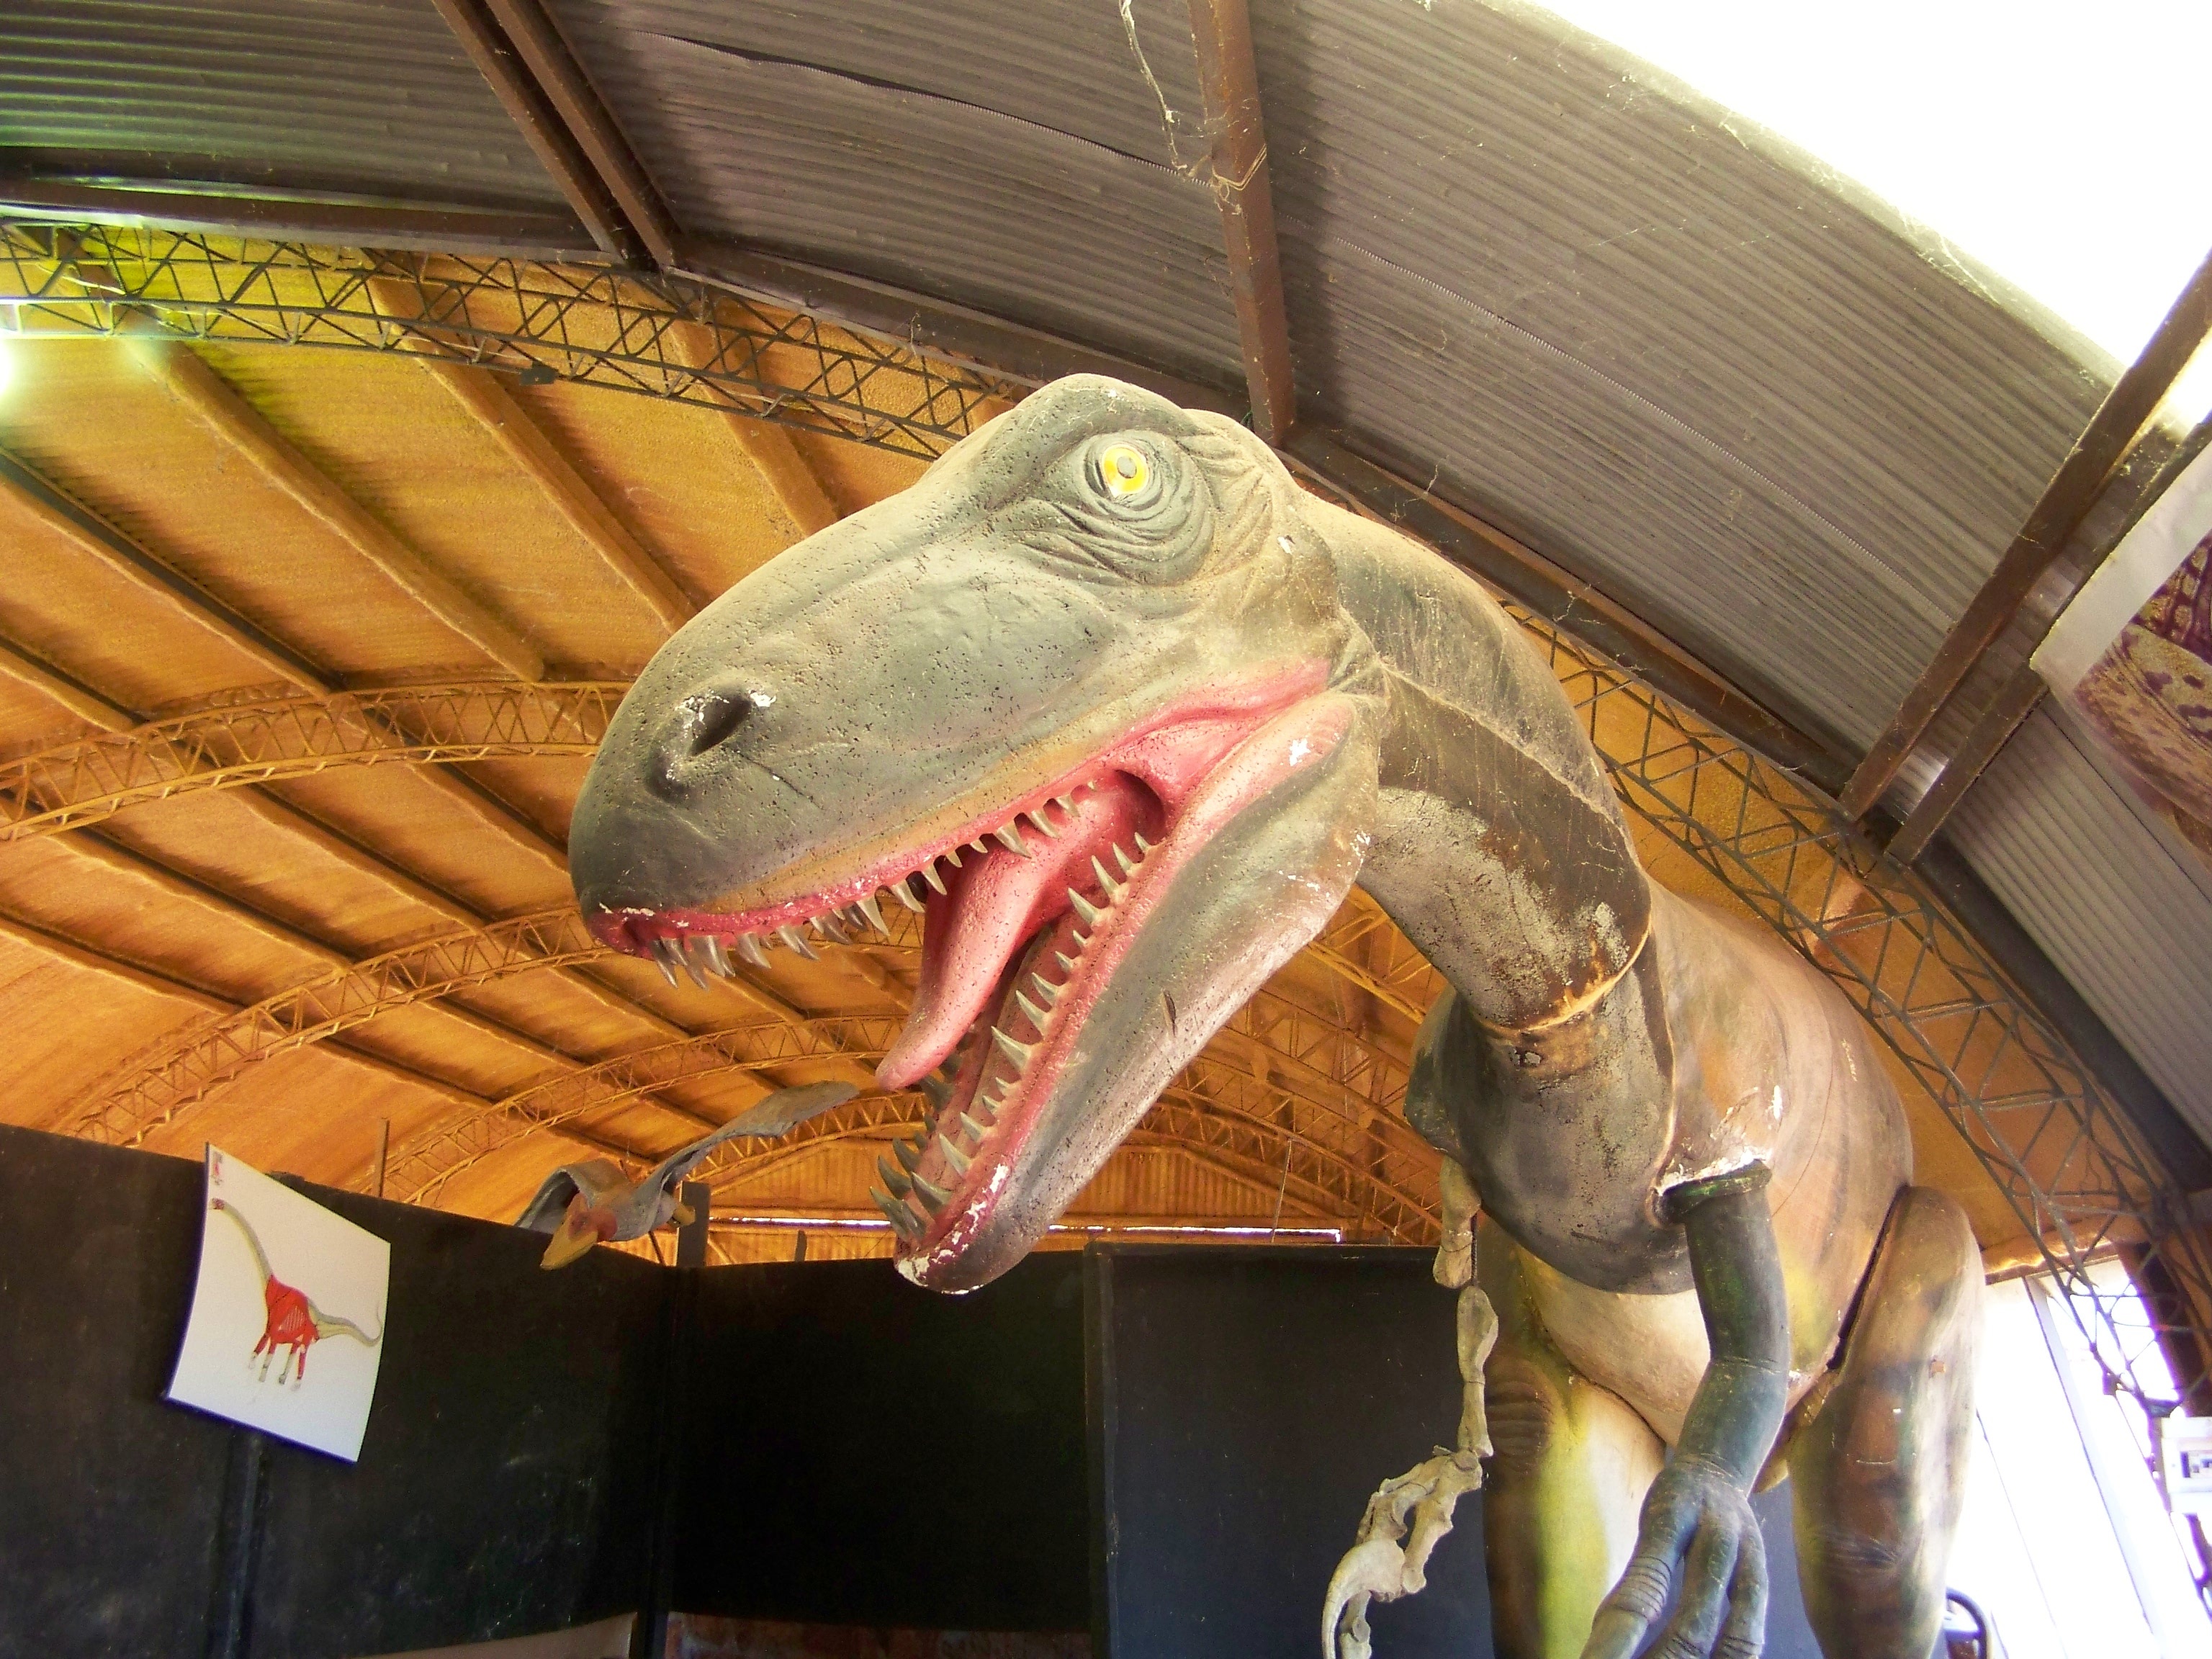
rex, dinosaur, tyrannosaurus, velociraptor, saurus, tiranosaurio